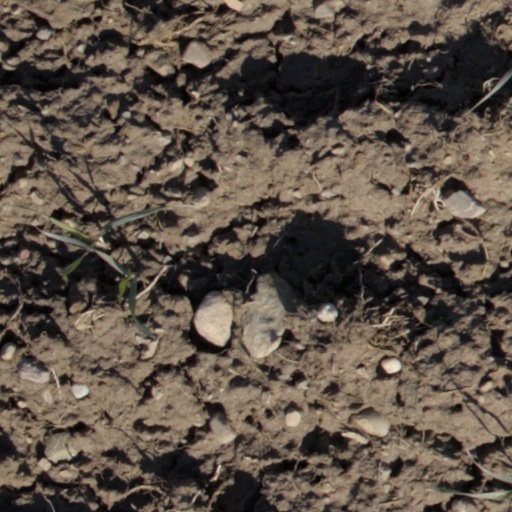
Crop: wheat